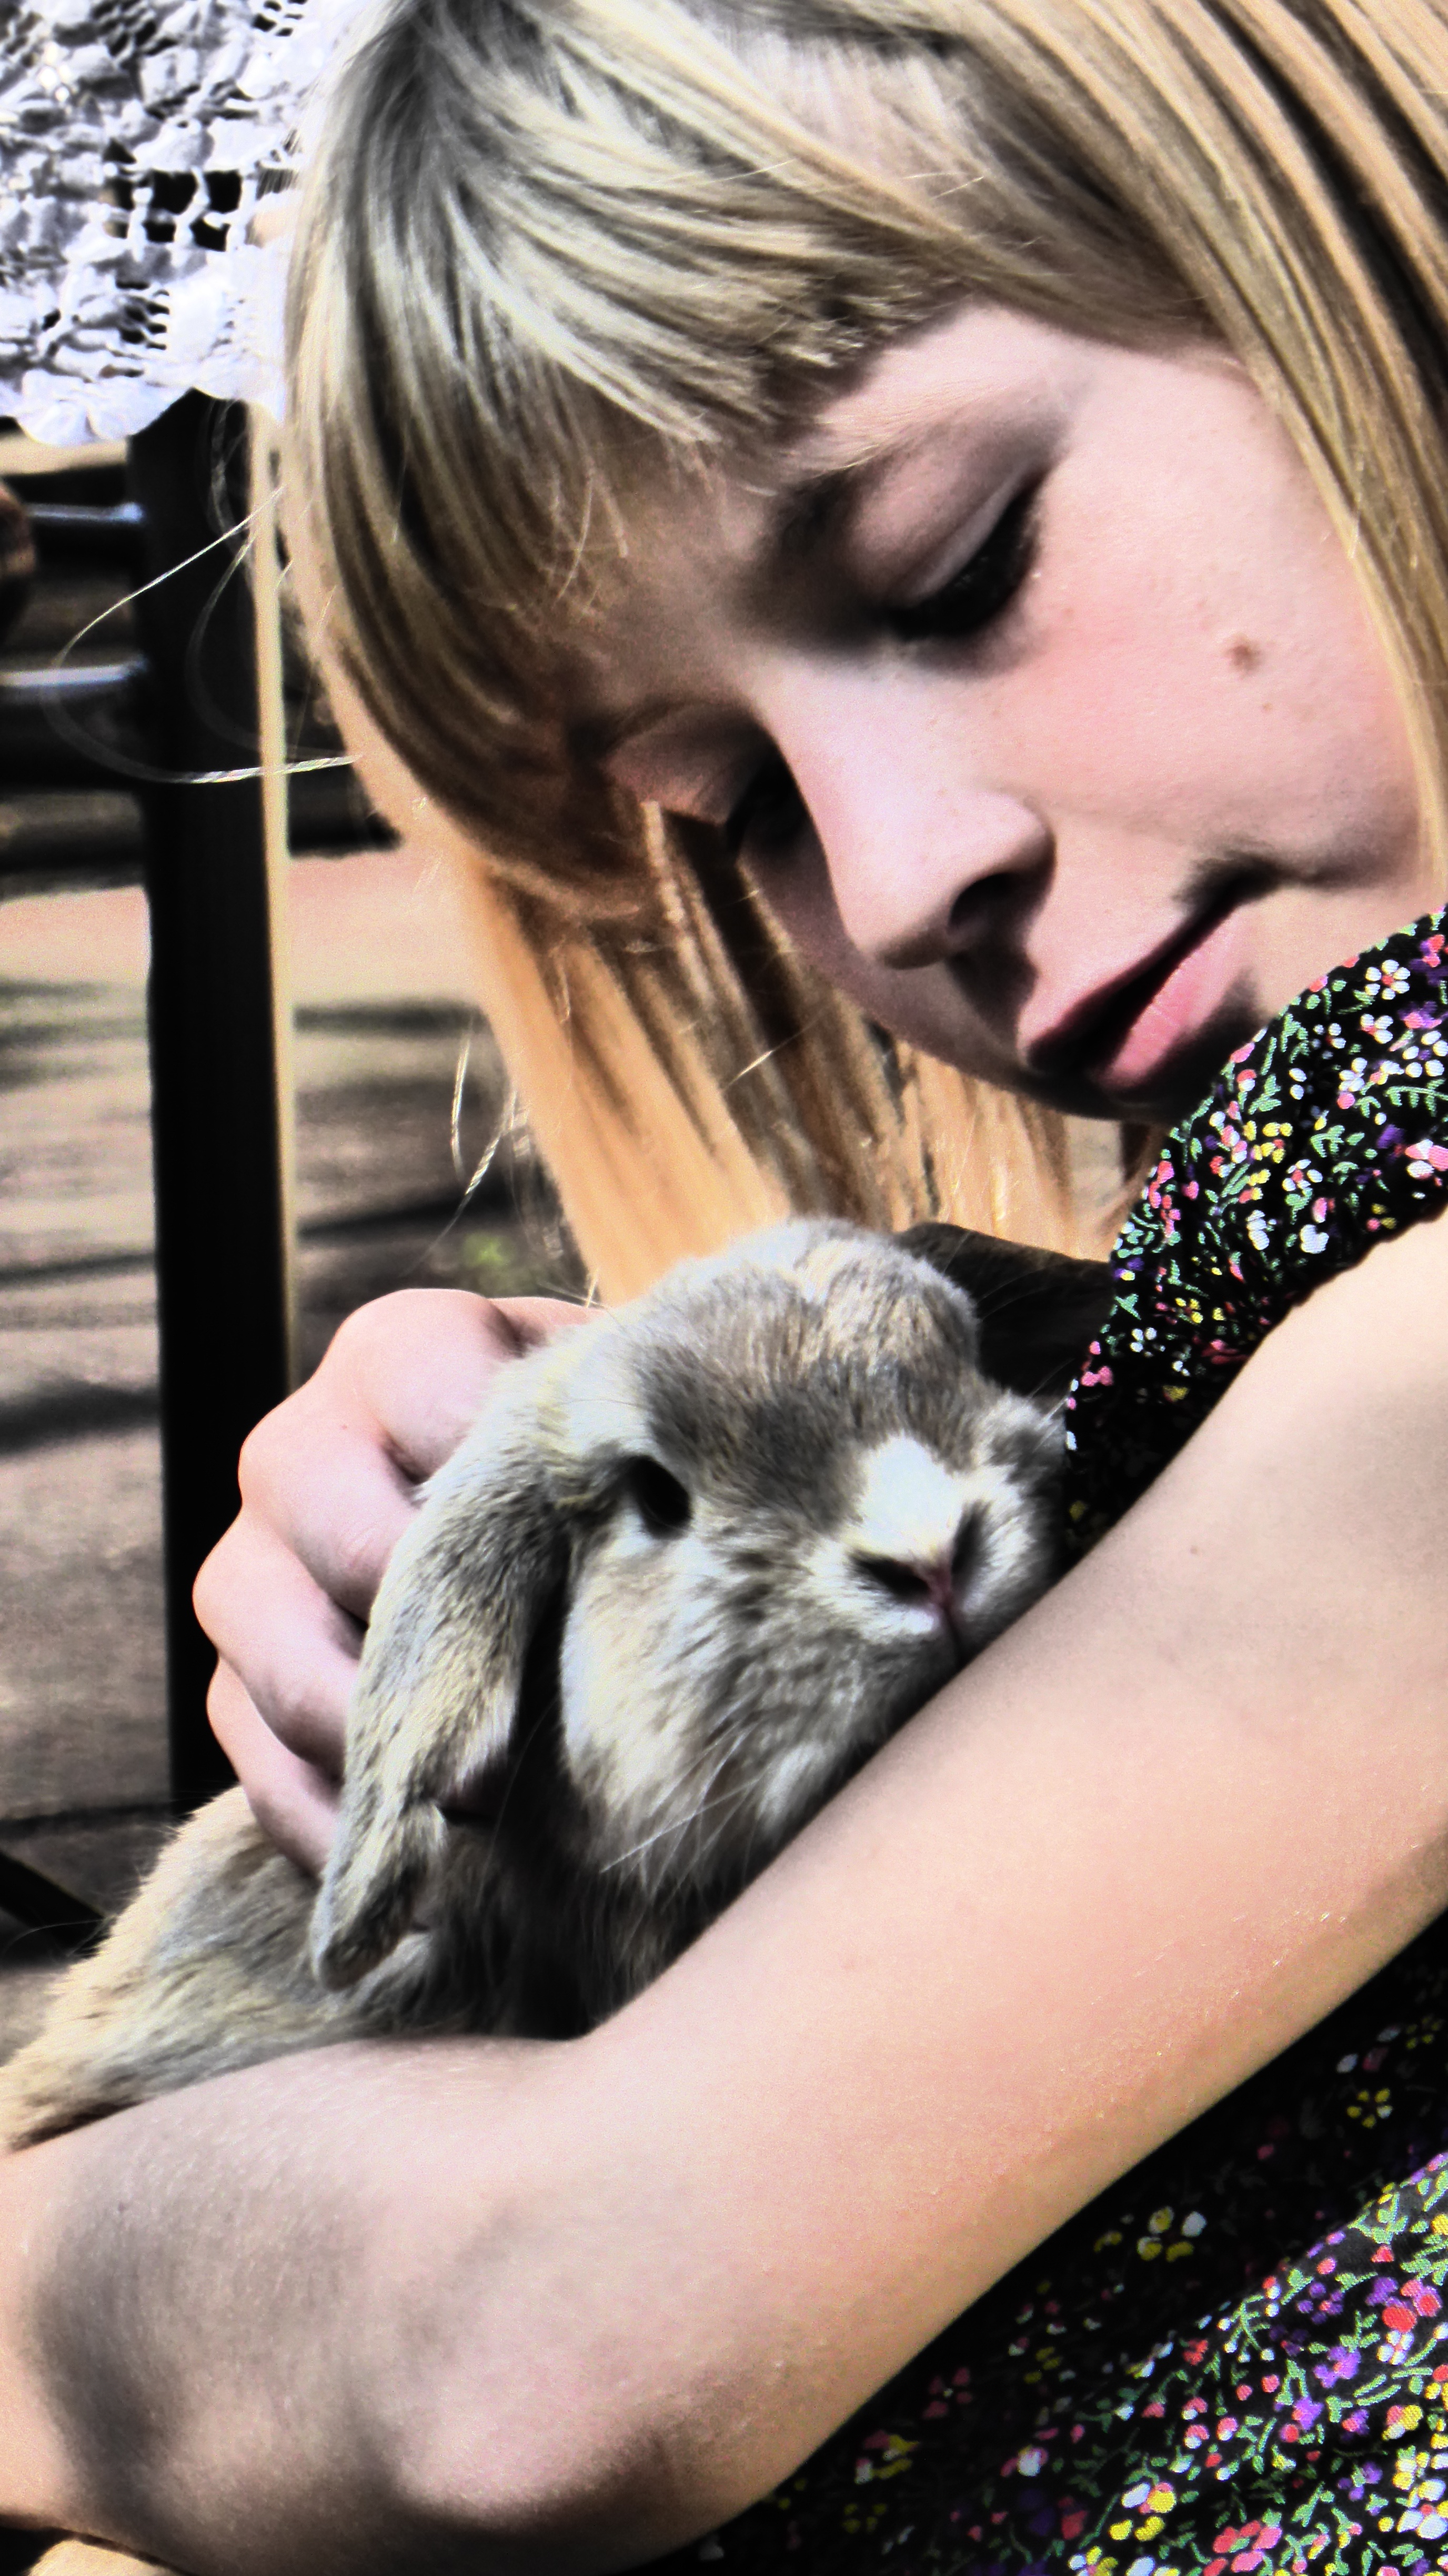
person, girl, woman, animal, love, pet, fur, portrait, model, kitten, cat, rabbit, hare, embrace, eye, skin, beauty, organ, snuggle, interaction, stroke